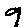
Label: 9